Sauna

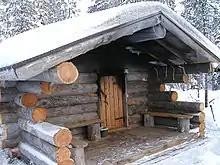
A Finnish smoke sauna

Areas such as the rocky Orkney islands of Scotland have many ancient stone structures for normal habitation, some of which incorporate areas for fire and bathing. It is possible some of these structures also incorporated the use of steam in a way similar to the sauna, but this is a matter of speculation. The sites are from the Neolithic age, dating to approximately 4000 B.C.E. Archaeological sites in Greenland and Newfoundland have uncovered structures very similar to traditional Scandinavian farm saunas, some with bathing platforms and "enormous quantities of badly scorched stones".